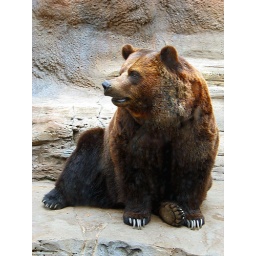
Unlike it's den mate, this bear was sitting quietly. It seemed to be ruminating over something important.